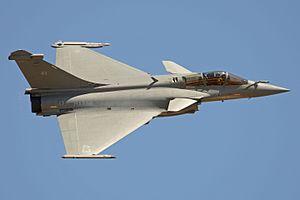
La cinquième génération de chasseur à réaction est une classification générale des avions de combat inventée aux États-Unis. L'idée est apparue au début des années 1980 lorsque le gouvernement américain a voulu remplacer ses F-15 et ses F-16.
La Force maritime de l'aéronautique navale est l'actuelle appellation de l'aéronautique navale française. Elle forme une des quatre grandes composantes de la marine française. Elle est issue de la fusion entre les forces de l'aviation embarquée et de l'aviation de patrouille maritime le 19 juin 1998. Son actuelle organisation précisée par l'instruction Nᵒ 24/DEF/EMM/ROJ relative à l'organisation de la force maritime de l'aéronautique navale du 3 novembre 2011 a été publiée au Bulletin officiel des armées le 10 novembre 2011.
Ace Combat 6: Fires of Liberation est un jeu vidéo de combat aérien développé et édité par Namco Bandai en 2007 sur Xbox 360. Il fait partie de la franchise Ace Combat.